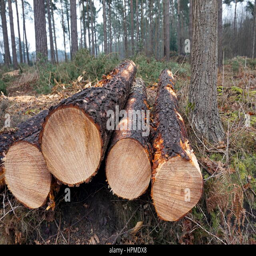
ends of cut down pine trees on the edge of a forest